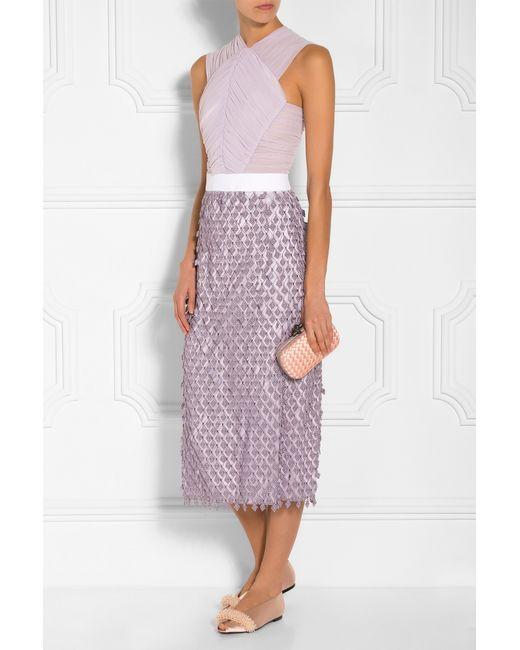
Partykleid aus leichtem Chiffonmaterial, luxuriöse lila Farbe